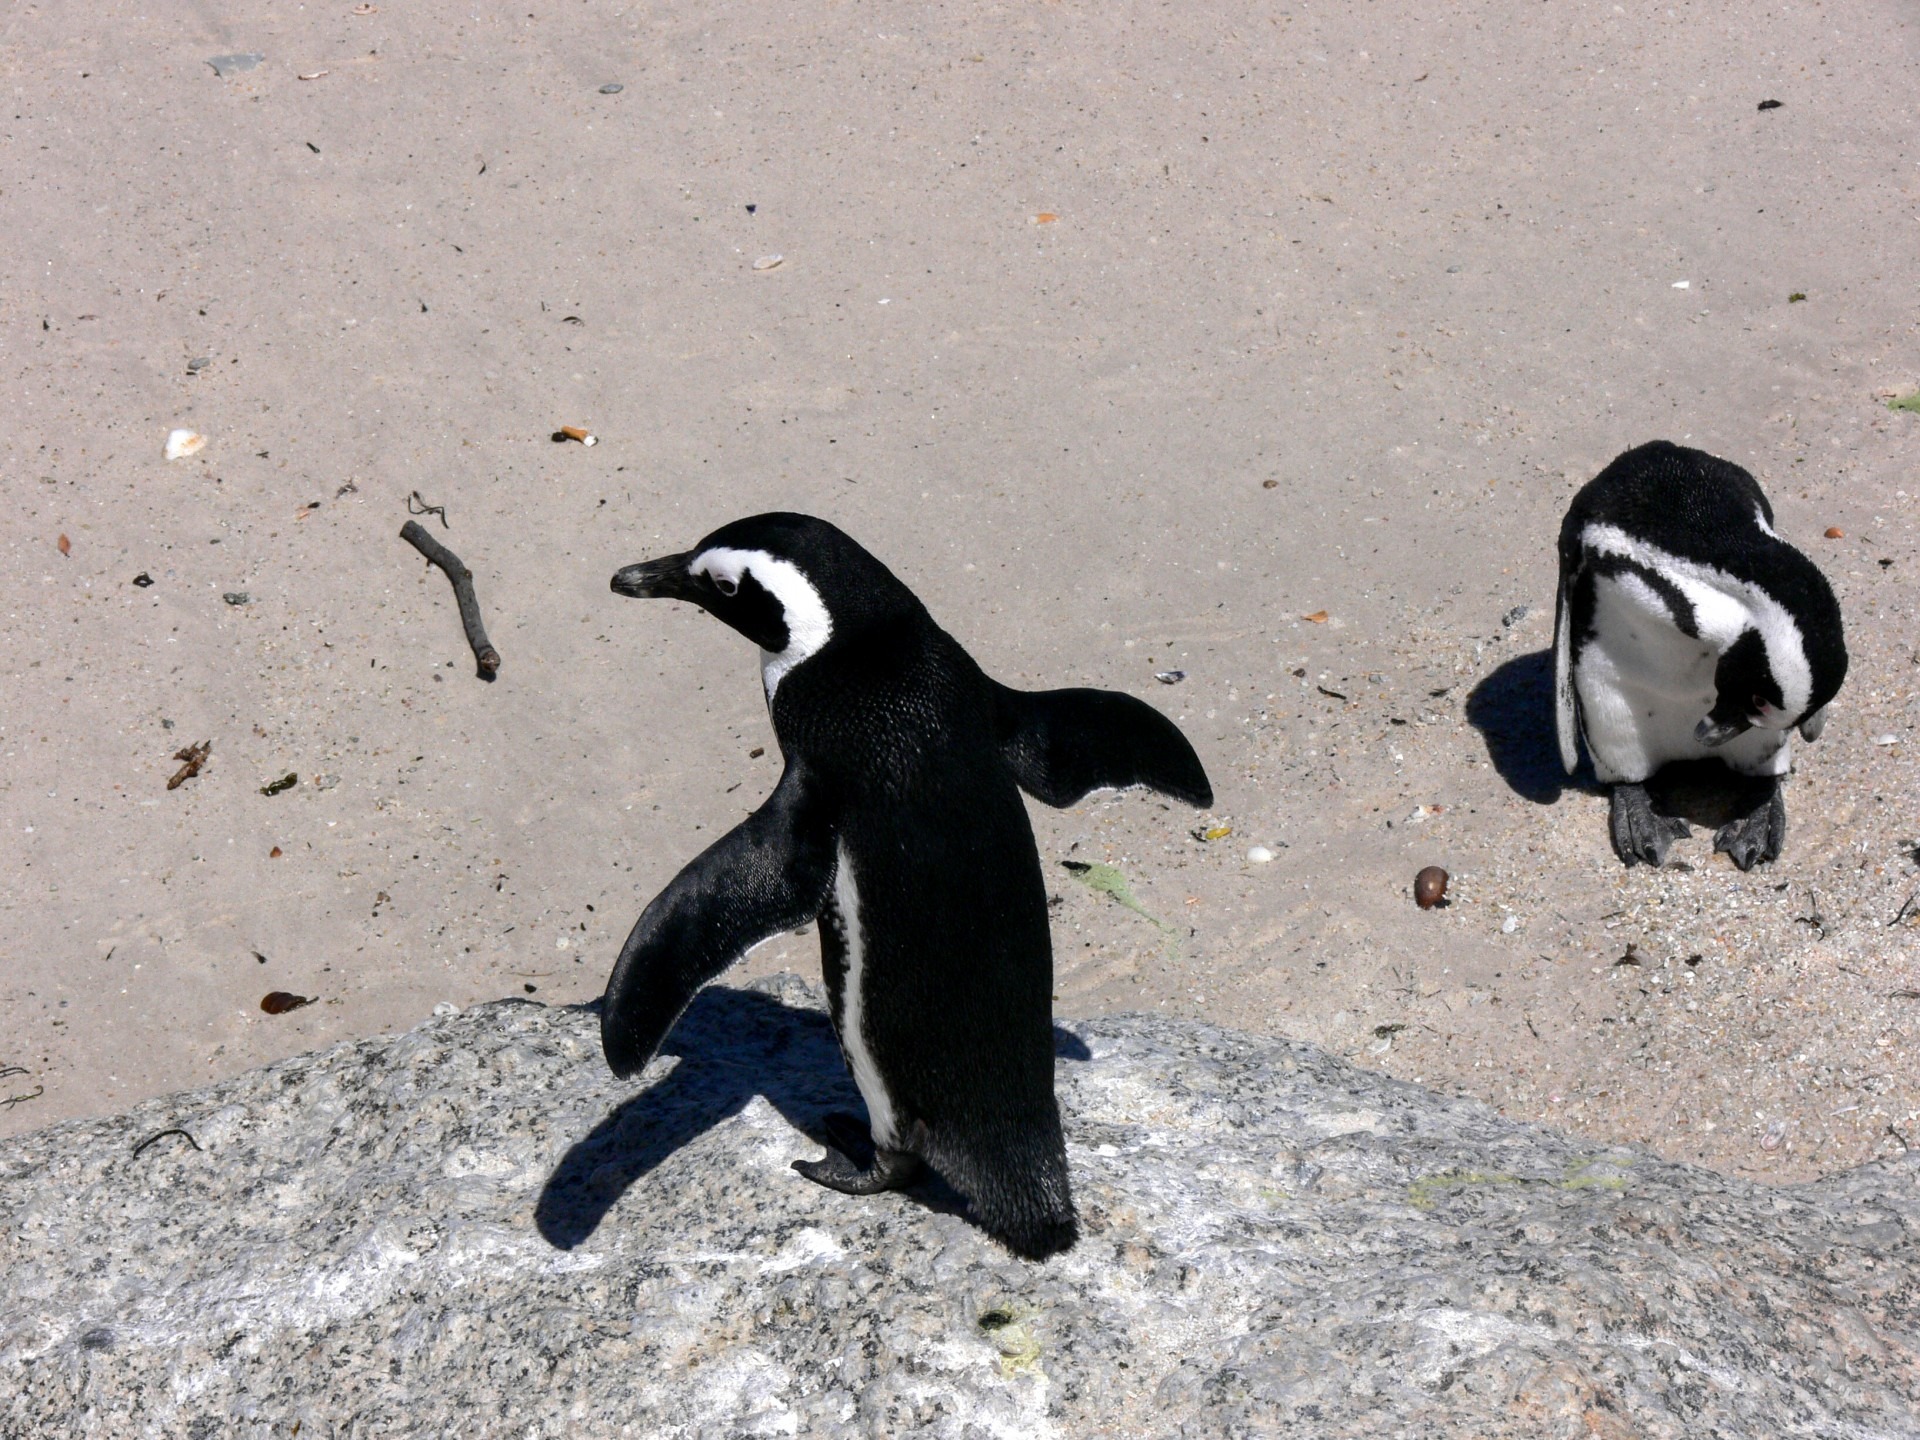
nature, outdoor, wilderness, bird, animal, wildlife, wild, environment, beak, mammal, freedom, feather, fauna, penguin, majestic, outdoors, zoology, wings, vertebrate, creature, species, south africa, flightless bird, flightless, perching bird, simon town